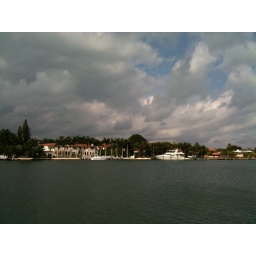
houses near water